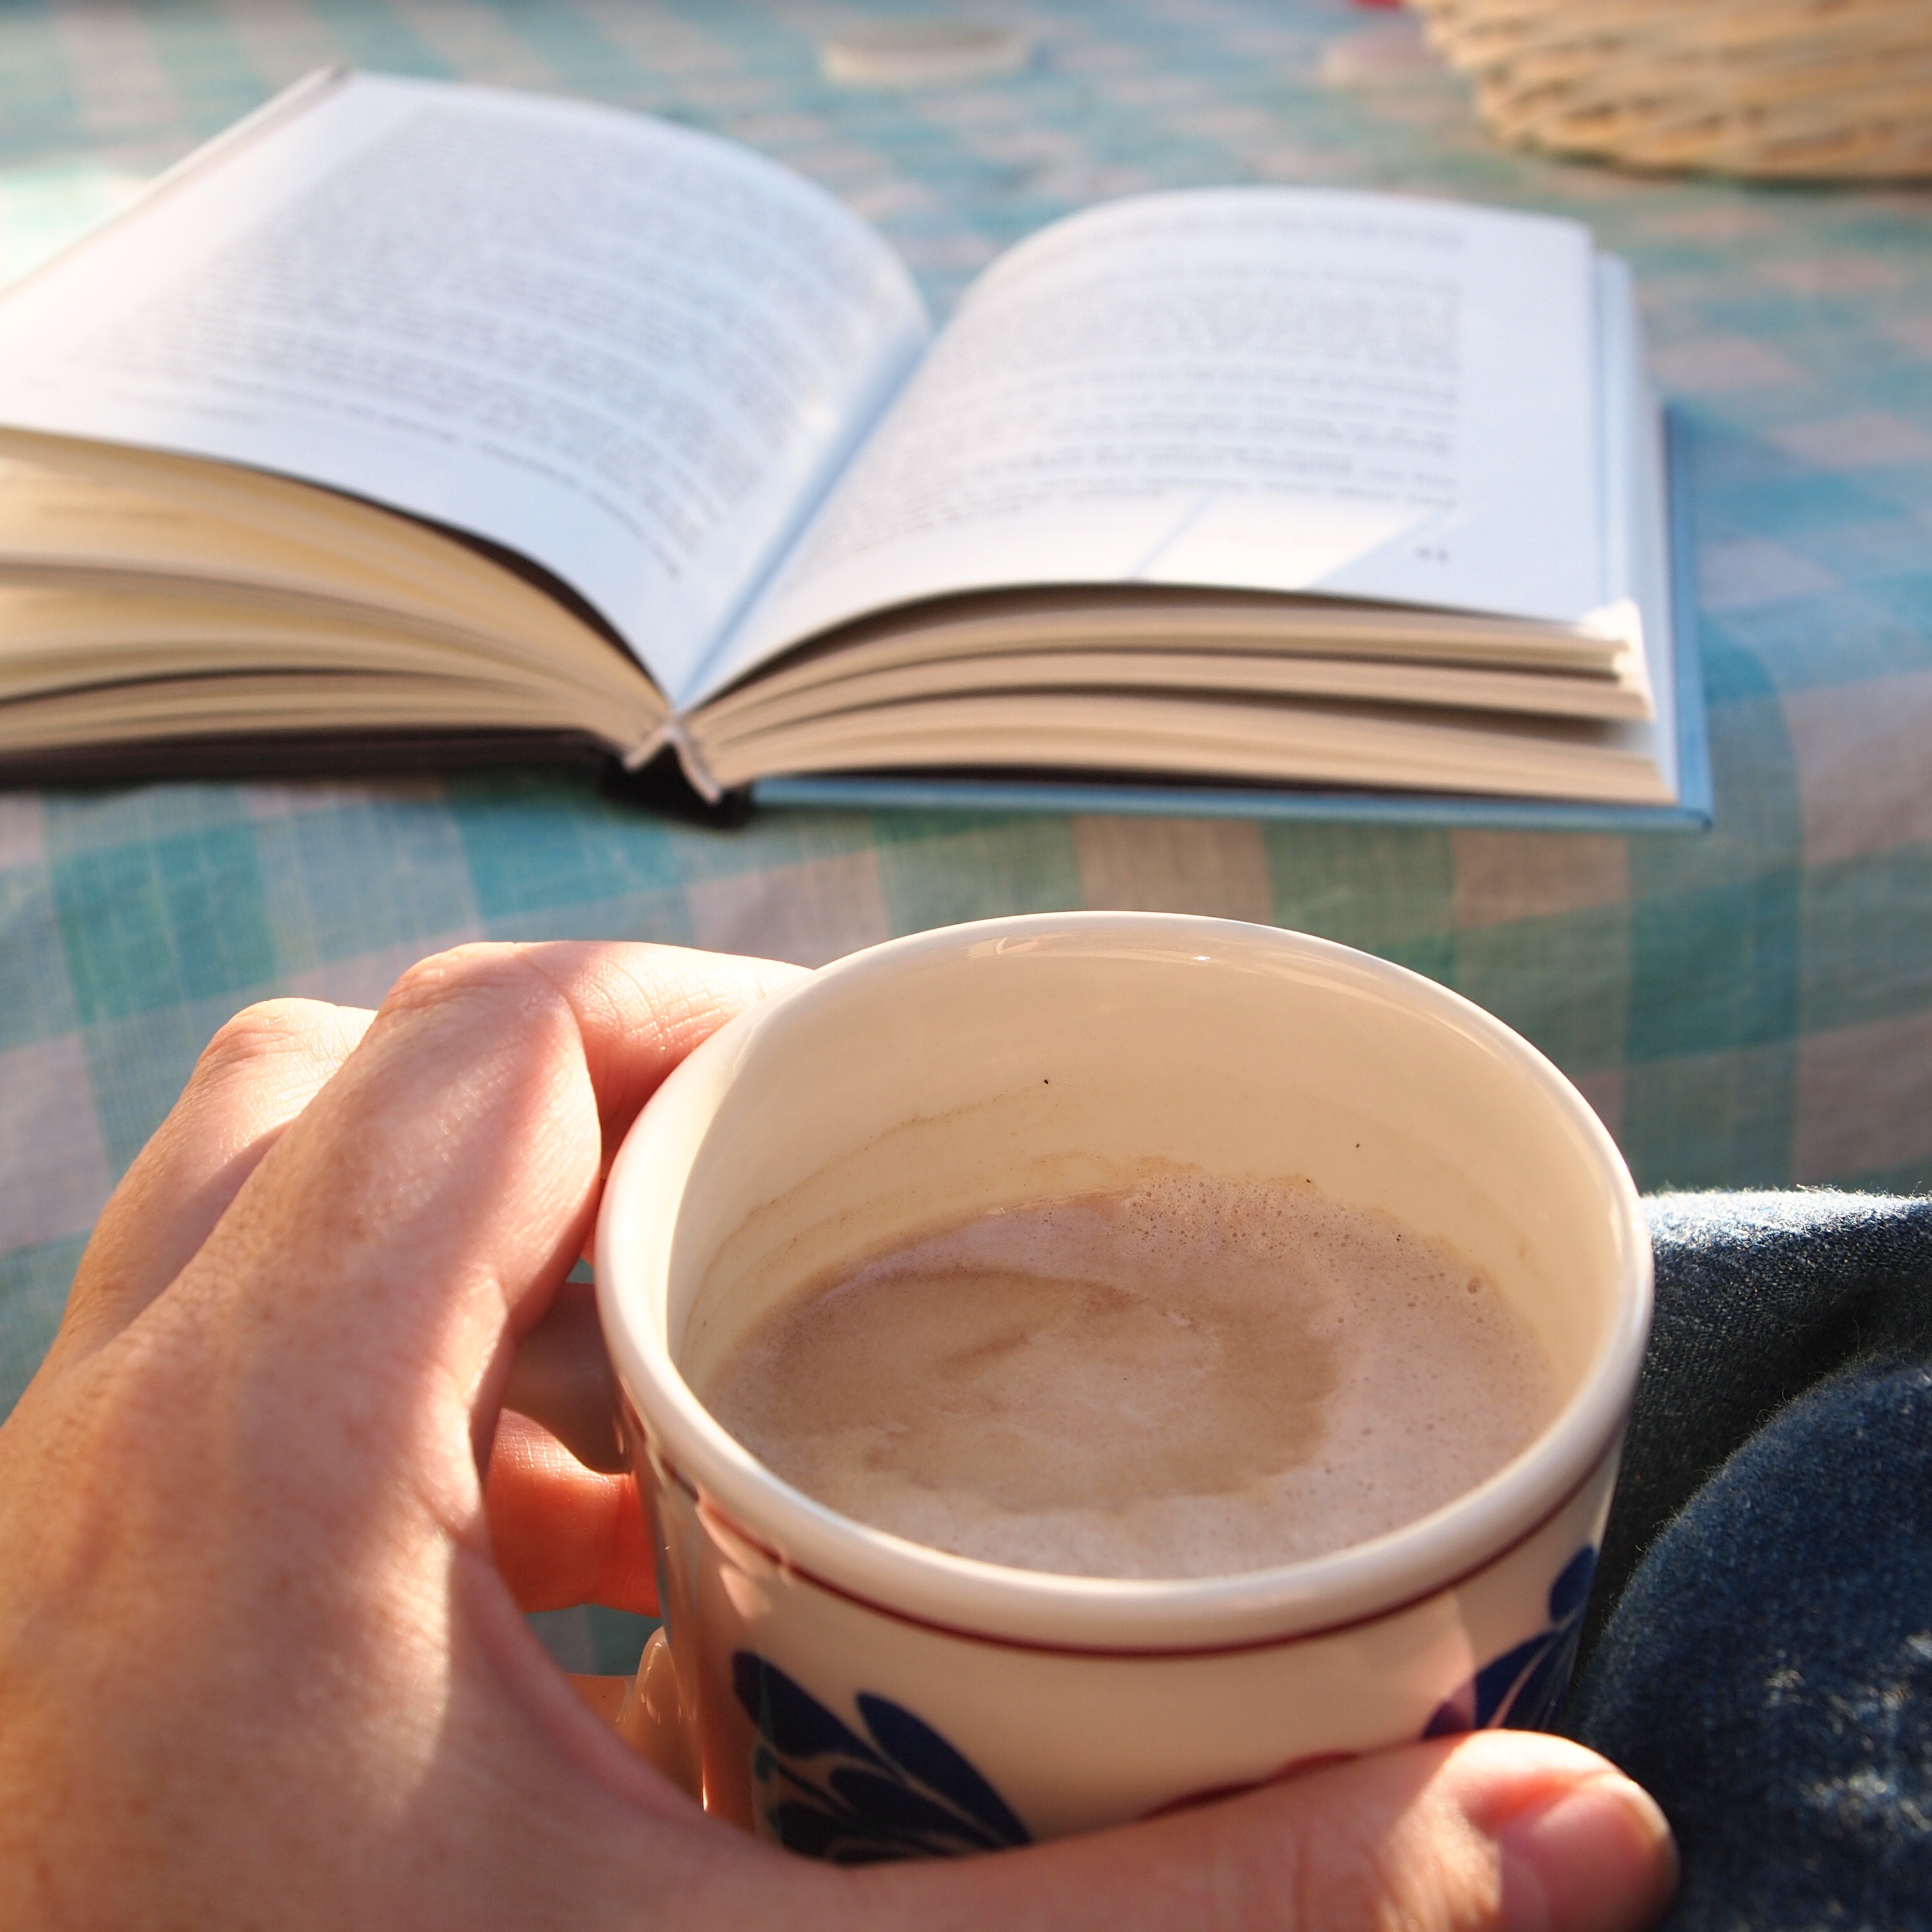
outdoor, book, read, coffee, morning, summer, cup, relax, drink